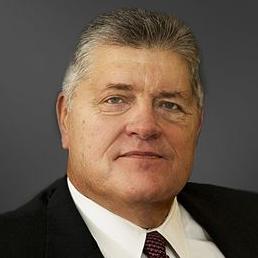
Age: 61